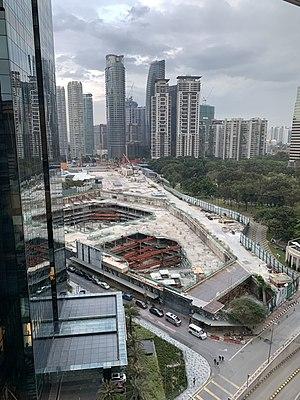
Le Fairmont Kuala Lumpur Tower 1 est un gratte-ciel de 370 mètres en construction depuis 2014 dans la ville de Kuala Lumpur en Malaisie. Il devrait être achevé en 2019.